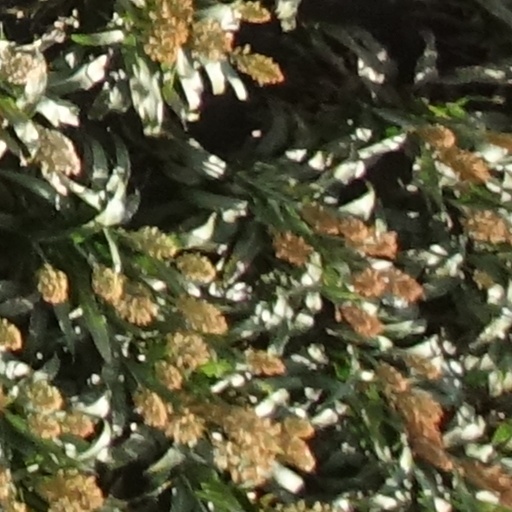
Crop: sorghum